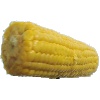
Label: corn